Andaman and Nicobar Islands

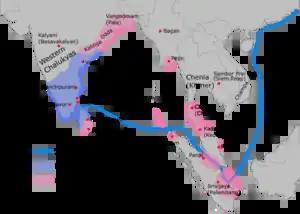
The Cholas used the islands as a naval base in 11th century CE to launch attacks in South East Asia

The Nicobar islands existed on a major trade route connecting India to the South East Asia and had much contact with the outside world for centuries. But there are very few accounts of information as there was no written language with the indigenous people to document their history. The islands have been mentioned in the accounts of travellers like Faxian in the 6th century CE and I-T'sing in 7th century CE.